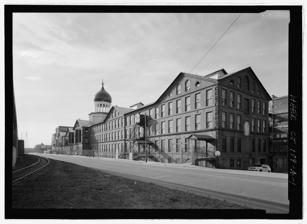
Building: Colt Armory
Country: United States of America
Year built: 1855
United States historic place Colt Industrial District U.S. National Register of Historic Places U.S. Historic district U.S. National Historic Landmark District Contributing Property The East Armory Building Show map of Connecticut Show map of the United States Location Roughly bounded by Wawarme, Wethersfield, Hendricxsen, Van Dyke Aves., and Stonington, Masseek, and Sequassen Sts., Hartford, Connecticut Coordinates 41°45′23.43″N 72°39′50.76″W / 41.7565083°N 72.6641000°W / 41.7565083; -72.6641000 Area 130 acres (53 ha) Built 1855 ( 1855 ) Part of Coltsville Historic District ( ID66000802 ) NRHP reference No. 76001987 Significant dates Added to NRHP June 8, 1976 Designated NHLDCP July 22, 2008 The Colt Armory is a historic factory complex for the manufacture of firearms, created by Samuel Colt . It is located in Hartford, Connecticut along the Connecticut River , and as of 2008 is part of the Coltsville Historic District , named a National Historic Landmark District . It is slated to become part of Coltsville National Historical Park , now undergoing planning by the National Park Service . History Colt Armory, original East Armory in 1857 The armory was built on a 260-acre (110 ha) site beginning in 1855. Low-lying, often flooded meadows were set off from the river by a 2-mile (3.2 km) dike and drained. The dike and earliest armory buildings were completed in 1855, and Colt's mansion Armsmear was constructed the following year on a hill overlooking the armory. Shortly afterwards Colt added 20 six/eight-family houses (10 of which survive) on Huyshope and Van Block Avenues for skilled workers. Colt's 1855 East Armory was almost totally destroyed by a disastrous fire in 1864; only two small outbuildings remain of this original construction (the Forge and the Foundry). The West Armory (built 1861) was demolished before World War II. Destruction of the original East Armory by fire, 1864 Colt's Armory, 1896. Colt Armory in 2021 After the 1864 fire, the East Armory was rebuilt on its predecessor's foundation, to designs by General William B. Franklin, the company's general manager and a former U.S. Army engineer, and completed in 1867. It is a 5-story brick structure with brownstone accents, 508 by 61 feet (155 by 19 m) in dimensions, with its main entrance in the center of a five-bay pavilion projecting 10 feet (3 m) from the main facade. The building is capped with a distinctive onion-shaped, sheet metal dome, painted deep blue with gold stars, and resembling that of the 1855 armory. A gilded ball sits atop the dome, above which is a gilded fiberglass replica of the original "Rampant Colt". (Its gilded wood original is now on display at the Museum of Connecticut History at Connecticut State Library .) Four Porter-Allen steam engines drove the armory's machine tools through a maze of shafts and belts. Mark Twain, who lived in the nearby Mark Twain House , visited Colt's armory in 1868 and described it thus: "It comprises a great range of tall brick buildings, and on every floor is a dense wilderness of strange iron machines… a tangled forest of rods, bars, pulleys, wheels, and all the imaginable and unimaginable forms of mechanism… It must have required more brains to invent all those things than would serve to stock 50 Senates like ours." Today the factory complex includes: the Forge Shop and the Foundry (from the original 1855 factory); the East Armory with its distinctive blue onion dome, rebuilt in 1867; the South and North Armories (1921), the Machine Shop, Warehouse, Power Plant, and Garage, built in 1916 to accommodate World War I production; and the World War II Office Building (1942).  The state of Connecticut has been trying to place the complex under the administration of the National Park Service as a National Historical Park , similar to designation granted the Lowell National Historical Park , another important site in the history of American industrialism . In 1994, Colt's Manufacturing Company vacated the Hartford complex amid financial difficulties, consolidating operations at a West Hartford, CT location opened in the 1960s. A former tenant in the East Armory, U.S. Fire Arms Manufacturing Company , originally manufactured replicas of historic Colt pistols, before diversifying and discontinuing the replicas in 2011. Colt's Armory Printing Press In addition to Colt firearms, the factory produced a number of items under contract for other companies. The most famous of these was a letterpress printing press designed by Merrit Gally, known as the Universal .   From 1873 to 1902, the Armory manufactured a series of these presses that developed a reputation as the finest hand-fed platen press ever made (a reputation which survives to the present). These presses eventually became known generically as "Colt's Armory" presses, although they were distributed under names including Colt's Armory, Universal, Victoria, Hartford, National and Laureate . The fascinating history of the design, production, sales and business battles behind these storied presses was summarized in a 1983 article in the typographic journal Type & Press . See also Connecticut portal National Register of Historic Places listings in Hartford, Connecticut Notes